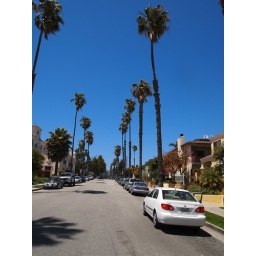
Another blue sky day in LA